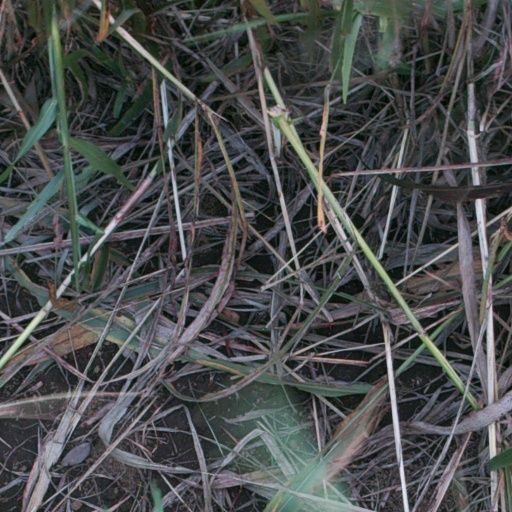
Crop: sorghum